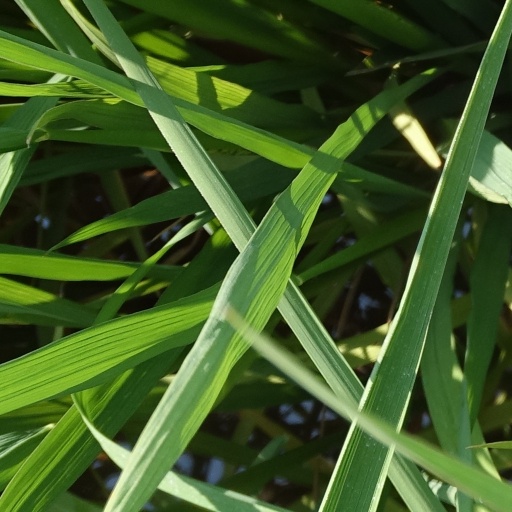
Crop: rice